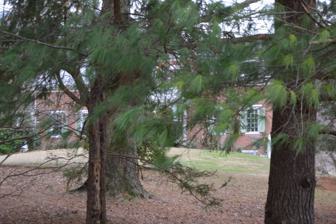
Building: Chimney Rock Farm
Country: United States of America
Year built: 1843
Historic house in Virginia, United States United States historic place Chimney Rock Farm U.S. National Register of Historic Places Virginia Landmarks Register Roadside view of the farmhouse Show map of Virginia Show map of the United States Location VA 91, near Tazewell, Virginia Coordinates 37°4′39.5″N 81°36′31″W / 37.077639°N 81.60861°W / 37.077639; -81.60861 Area 3 acres (1.2 ha) Built c. 1843 ( 1843 ) Architectural style Early Republic, Palladian-type NRHP reference No. 82004607 VLR No. 092-0003 Significant dates Added to NRHP July 8, 1982 Designated VLR March 13, 1981 Chimney Rock Farm , also known as The Willows, is a historic home located near Tazewell , Tazewell County, Virginia . It was built about 1843, and consists of a pedimented two-story, three-bay, center section flanked by one-story wings in the Palladian style.  It is constructed of brick and sits on a high basement. It was listed on the National Register of Historic Places in 1982. References